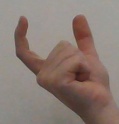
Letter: nun